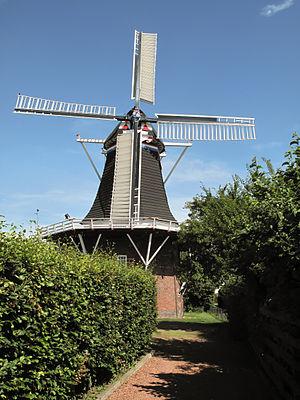
Oldehove est un village de la commune néerlandaise de Westerkwartier, situé dans la province de Groningue.